E. M. Forster

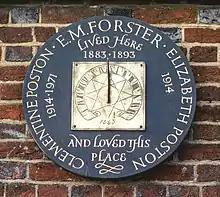
Plaque and sundial at Rooks Nest in Stevenage, Hertfordshire, the childhood home remembered in Forster's novel "Howards End".

In 1883, he and his mother moved to Rooks Nest, near Stevenage, Hertfordshire, where they lived until 1893. This was to serve as a model for the house Howards End in his novel of that name. It is listed Grade I on the National Heritage List for England for historic interest and literary associations. Forster had fond memories of his childhood at Rooks Nest. He continued to visit the house into the later 1940s, and he retained the furniture all his life.